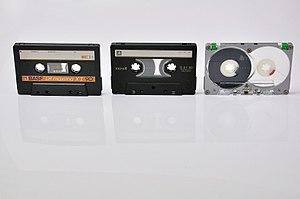
Cassettes types IEC I, II, et IV
Un magnétocassette ou magnétophone à cassette est un magnétophone utilisant une cassette audio comme support de lecture et d'enregistrement.
La cassette audio, Compact Cassette selon sa désignation officielle, apellée encore minicassette ou encore musicassette — couramment abrégé, en français, par l'allographe K7 —, est un support d'enregistrement magnétique breveté et mis sur le marché en 1963 par Philips après plusieurs années de recherche et de développement. Elle contient deux bobines autour desquelles s'enroule une bande magnétique. Elle permet d'enregistrer et d'écouter de la musique ou tout autre type de son. Elle s'utilise avec un magnétophone spécialement conçu appelé magnétocassette, magnétophone à cassette ou, par métonymie, simplement cassette. Cet élément peut être intégré dans un appareil plus complexe comme un radiocassette, un combiné autoradio, une chaîne haute-fidélité, etc.